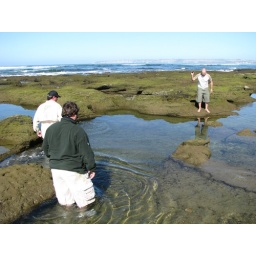
Herding little fish in the rock pools